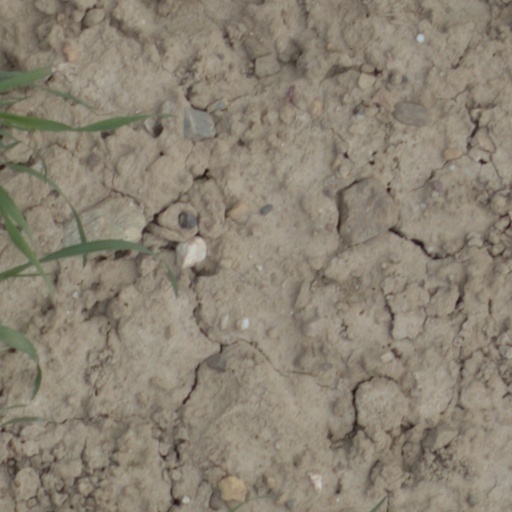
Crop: wheat